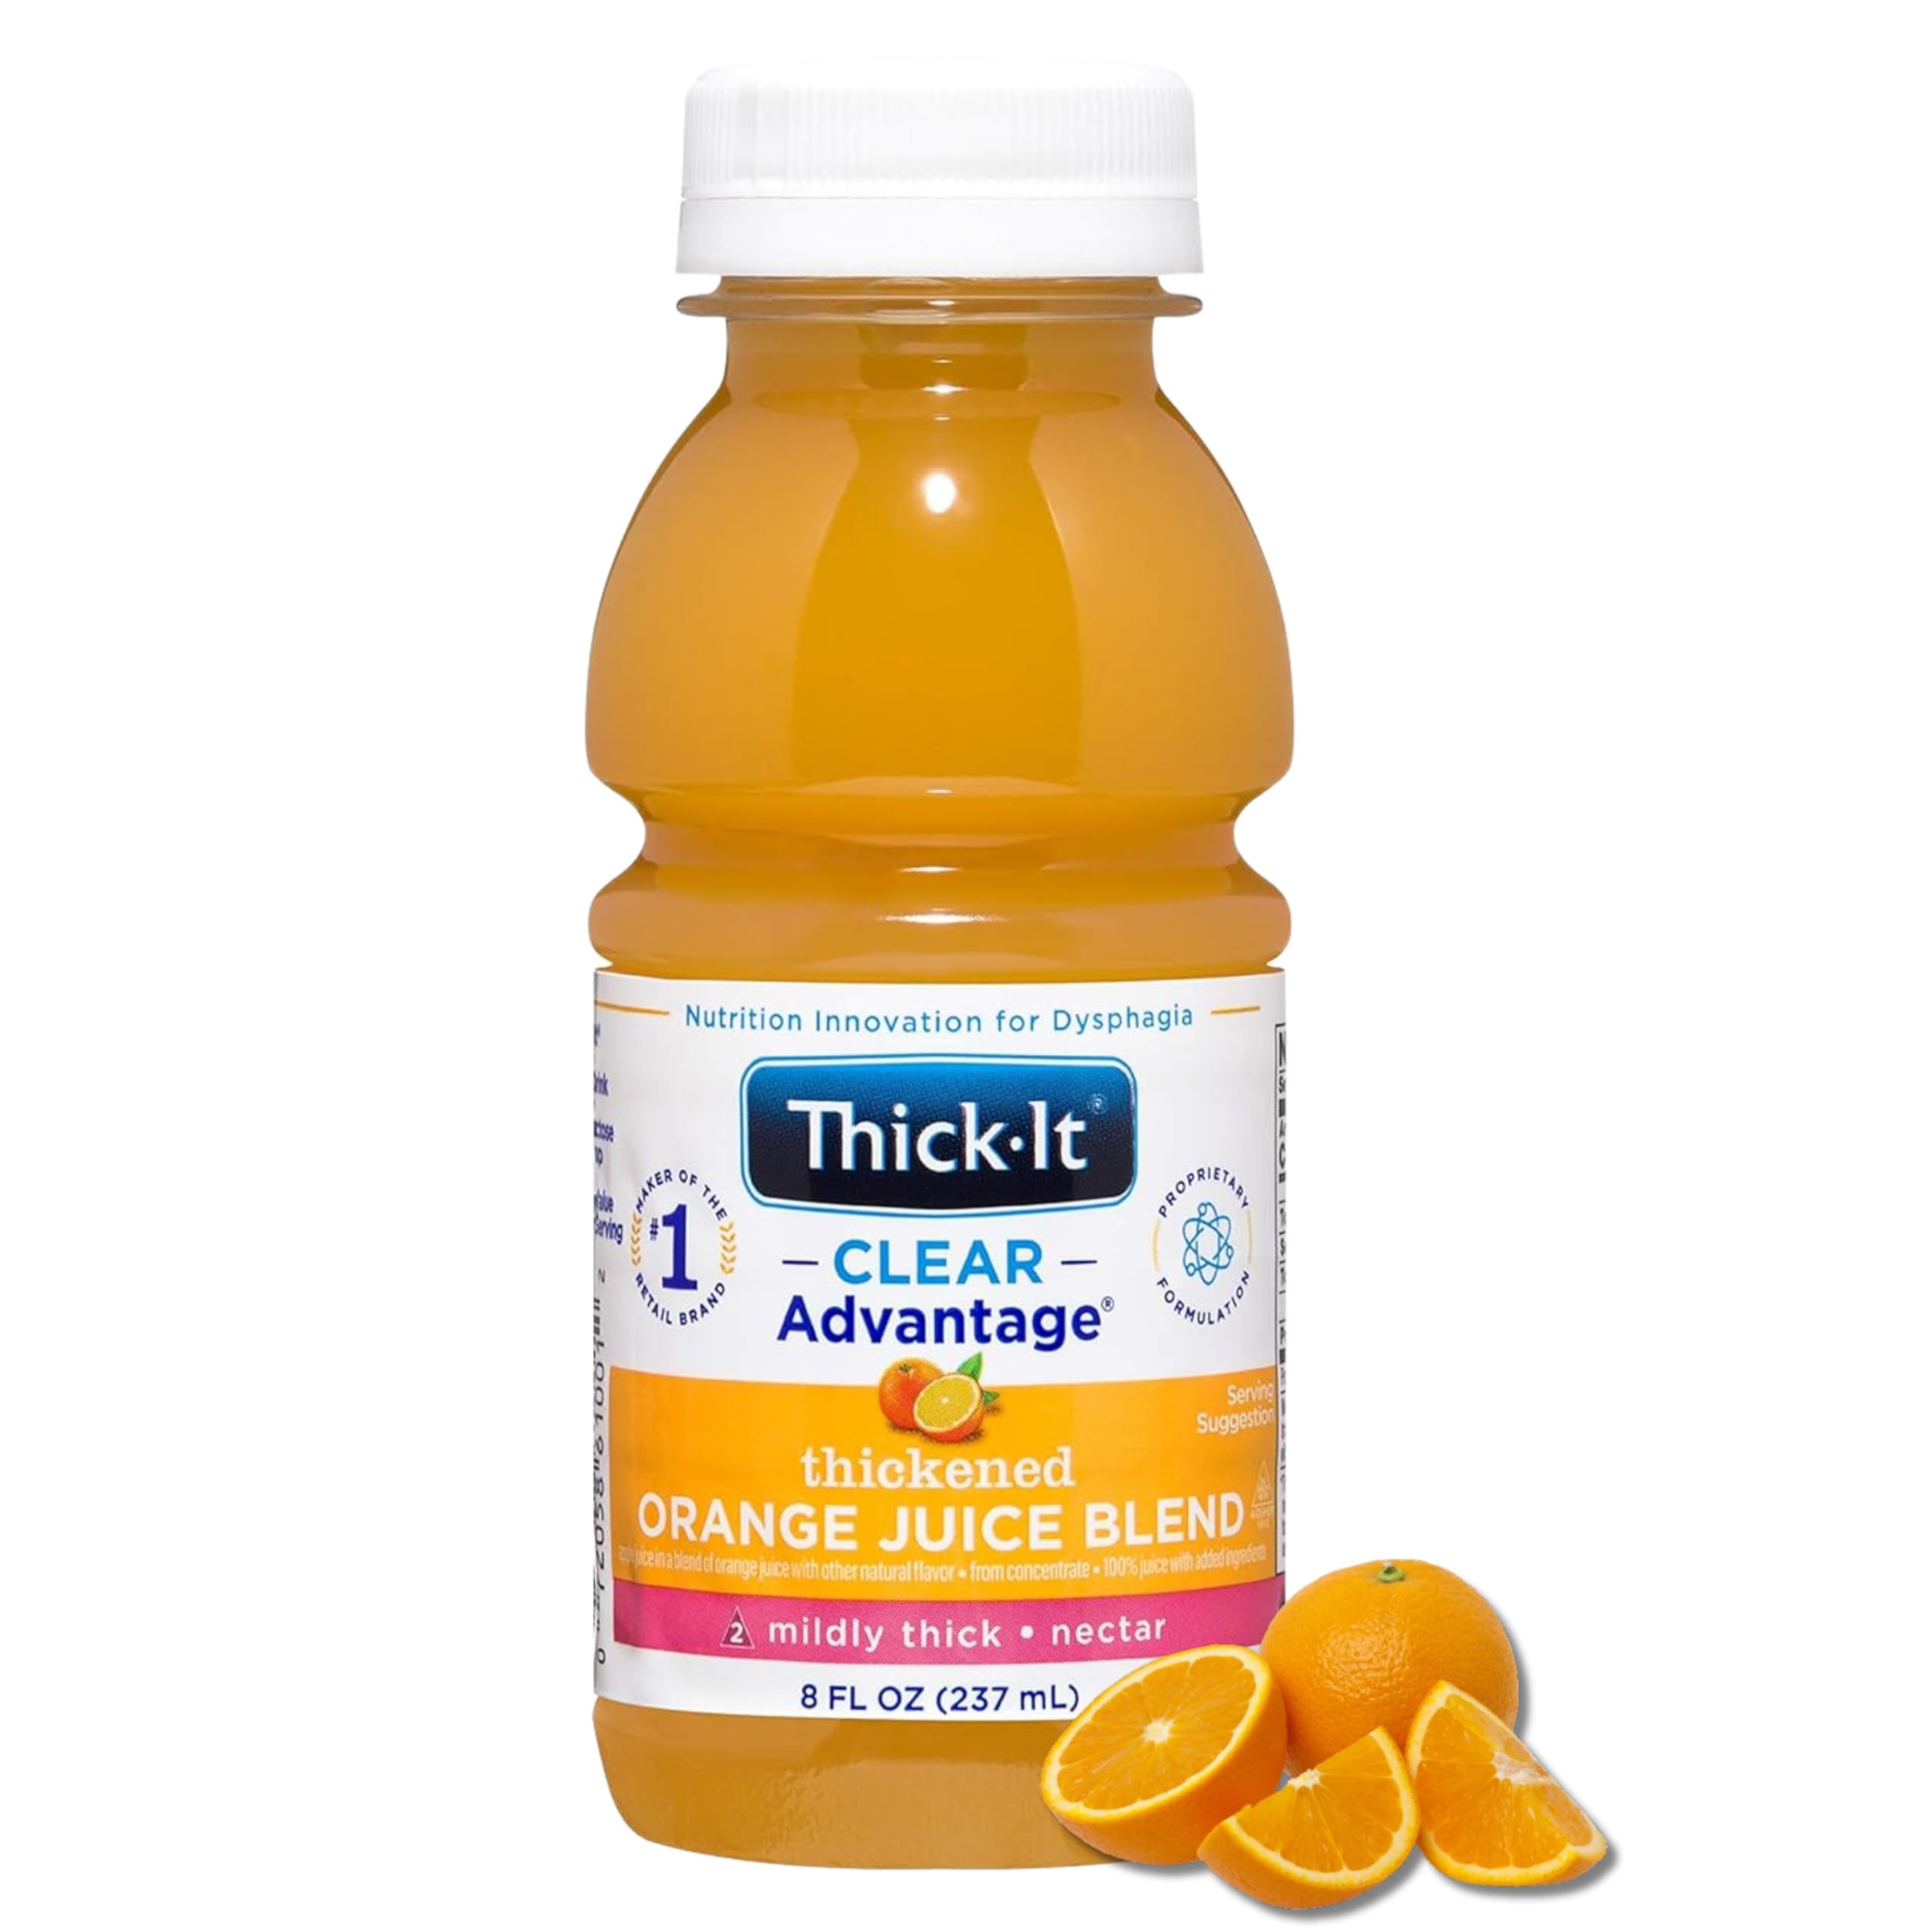
Item Name: Thick-It Clear Advantage Mildy Thick Orange Juice, Nectar Consistency, Ready-to-Drink, Digestible Swallowing Aid, Hydration on the Go, Convenient & Ready-to-Use, 8 oz Bottle (24 Pack)
Bullet Point 1: VALUE PACK of 24; 8 fluid ounce resealable bottles
Bullet Point 2: READY-TO-DRINK: just open and serve! No mixing required!
Bullet Point 3: VERSATILE: Chill or freeze while maintaining desired consistency!
Bullet Point 4: DIETARY FRIENDLY: Gluten Free, Cholesterol Free, Low Sodium, No High Fructose Corn Syrup, 100% Daily Value Vitamin C Per 8 fl oz Serving, Kosher
Bullet Point 5: RESEALABLE BOTTLE: Take with you on-the-go, or store in the refrigerator for up to 14 days
Bullet Point 6: These thickened beverages are ready-to-drink; Making for a no hassle dysphagia food^Can be heated, chilled and frozen without losing thickness^Kosher, gluten free^Thick-it aqua care h2o pre thickened drinks have re-sealable bottles that are perfect for use at home or while traveling
Value: 192.0
Unit: Fl Oz

Price: 70.45